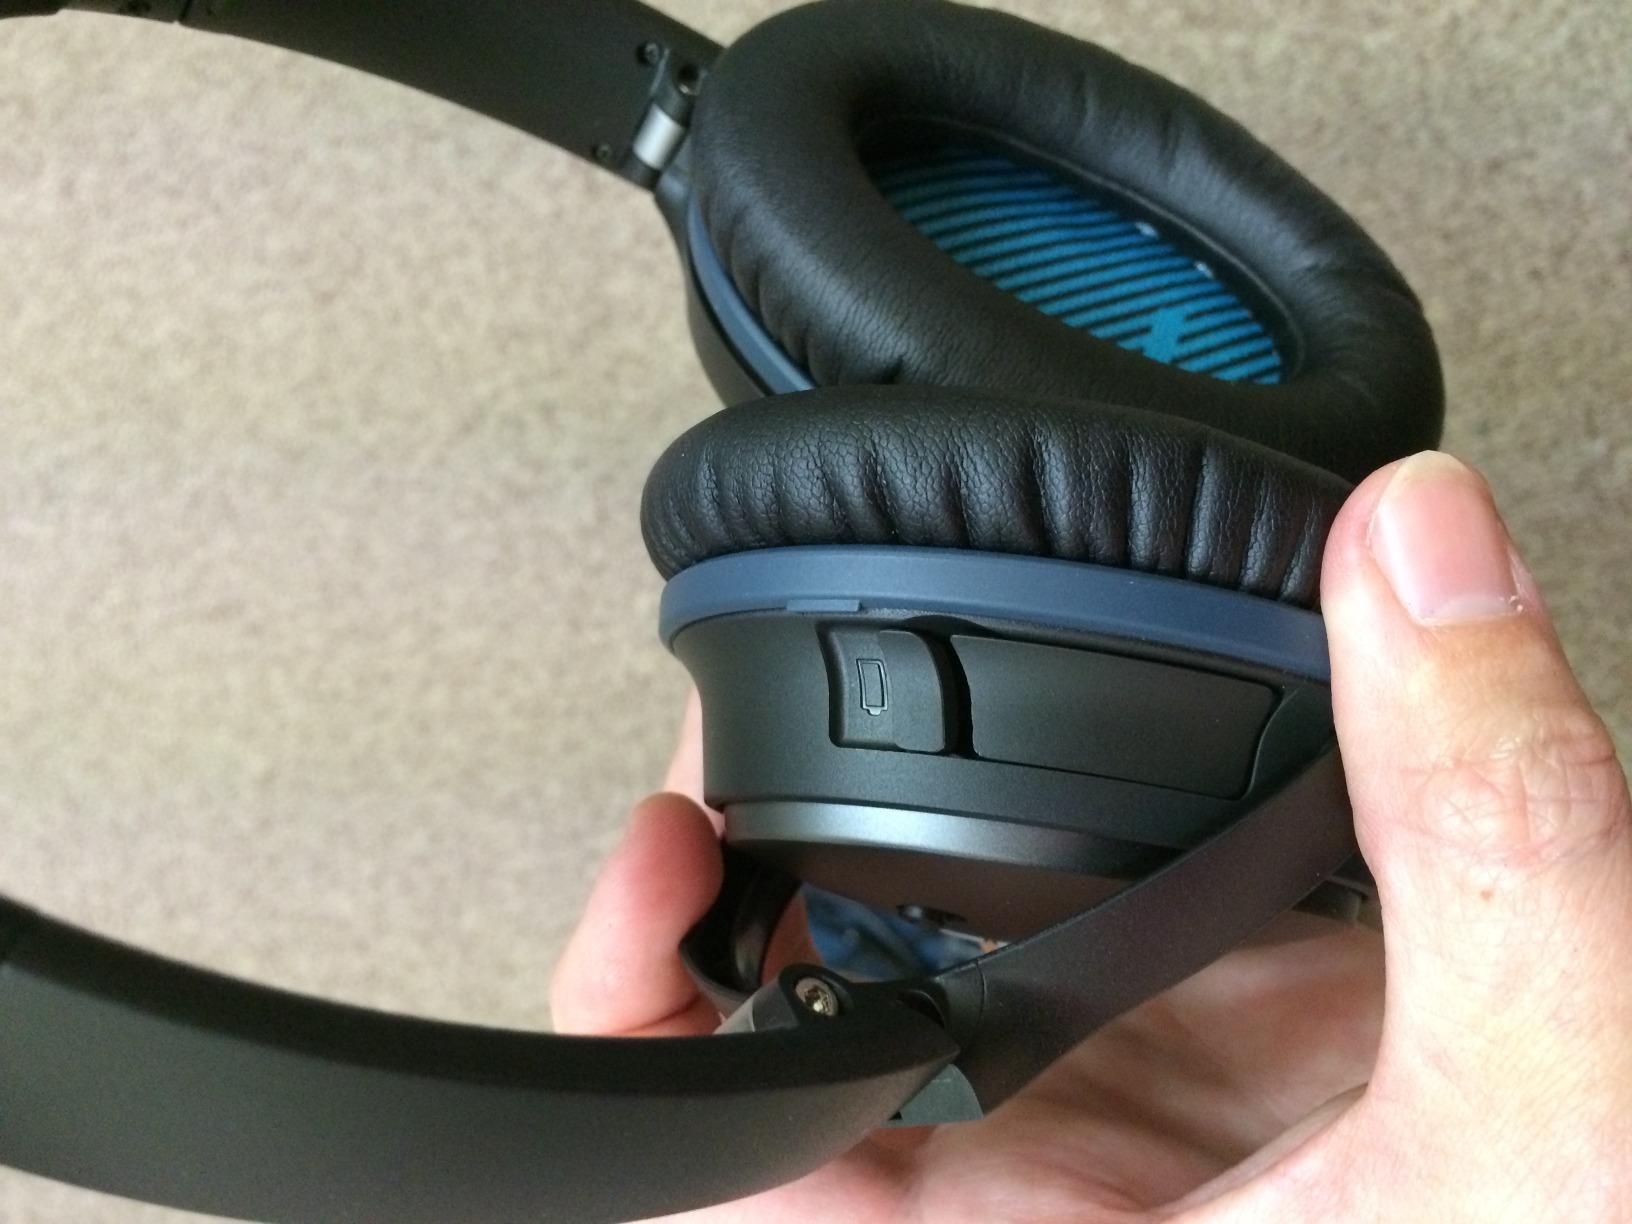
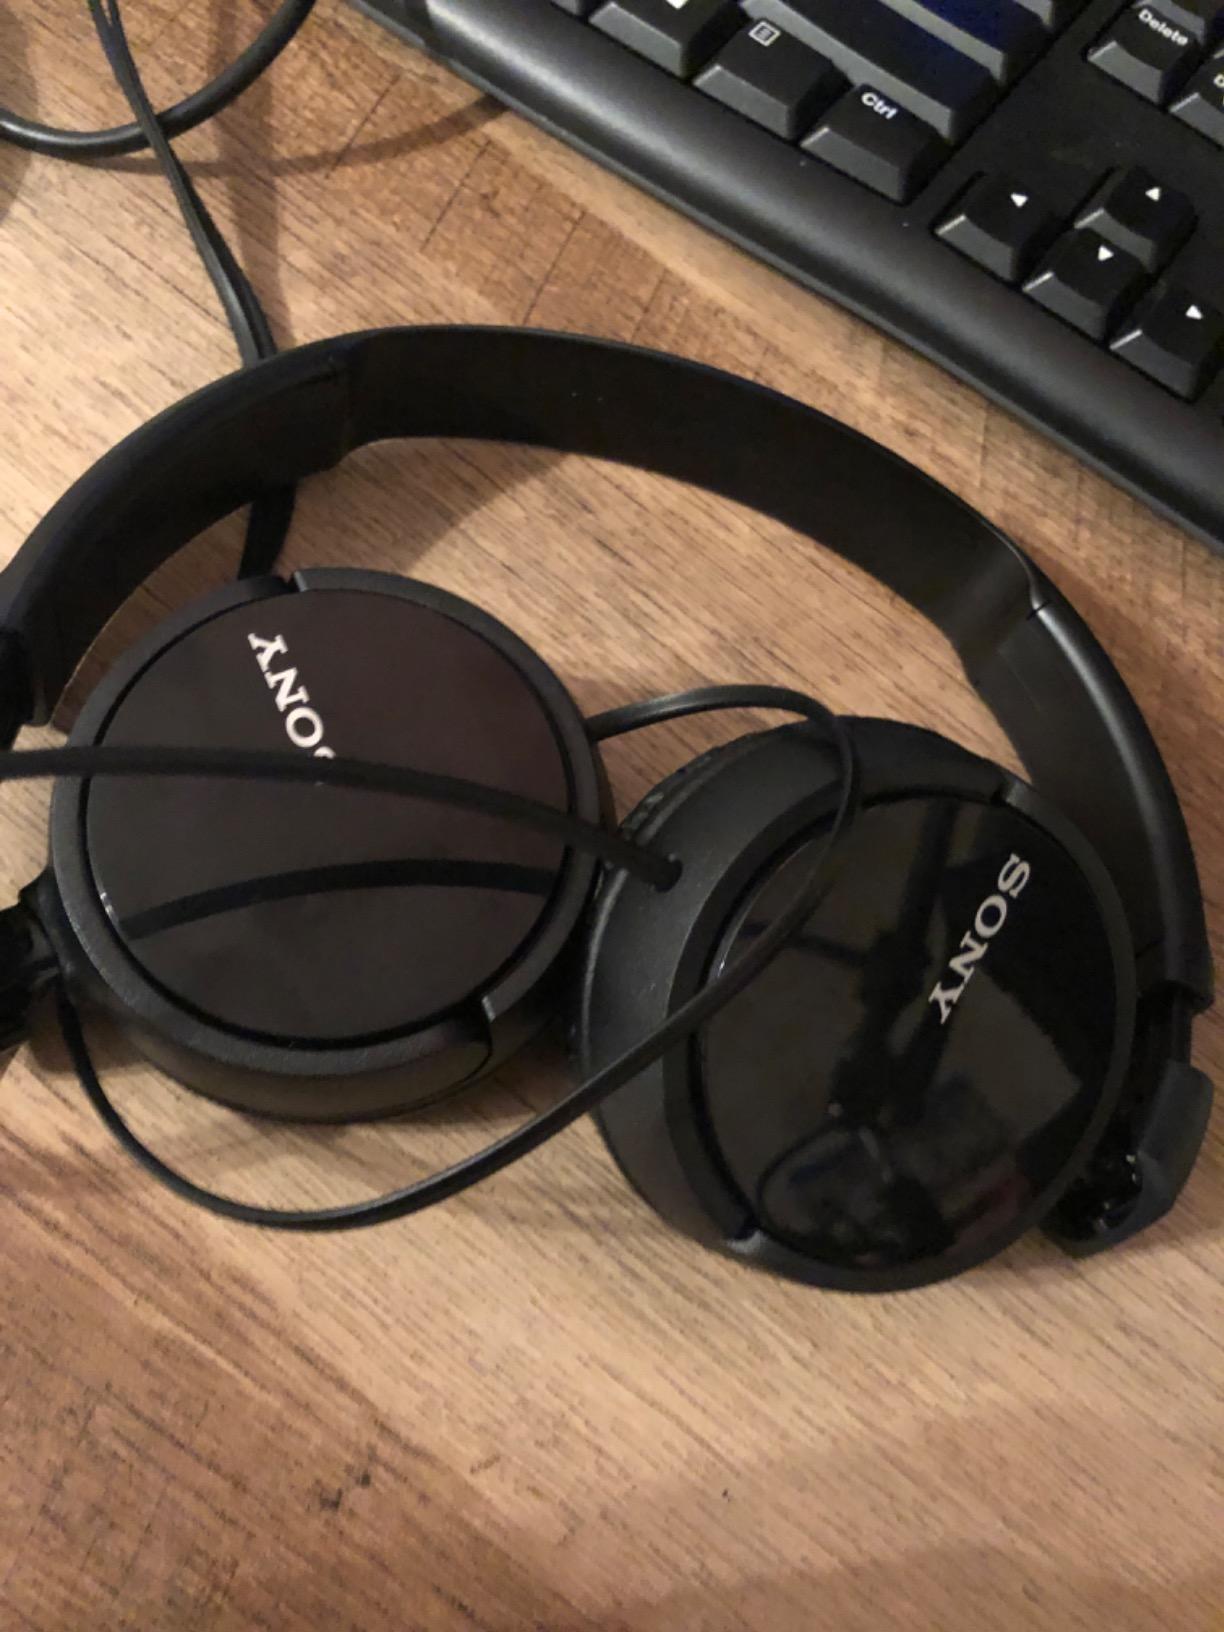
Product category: headphones
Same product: no